Topsy Gibson Napaltjarri

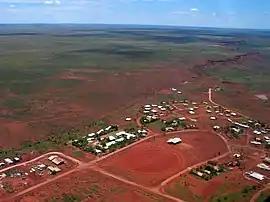
Balgo, Western Australia, the base of Warlayirti Artists, which represented Topsy Gibson.

Contemporary Indigenous art of the western desert began when Indigenous men at Papunya began painting in 1971, assisted by teacher Geoffrey Bardon. Their work, which used acrylic paints to create designs representing body painting and ground sculptures, rapidly spread across Indigenous communities of central Australia, particularly following the commencement of a government-sanctioned art program in central Australia in 1983. By the 1980s and 1990s, such work was being exhibited internationally. The first artists, including all of the founders of the Papunya Tula artists' company, had been men, and there was resistance amongst the Pintupi men of central Australia to women painting. However, there was also a desire amongst many of the women to participate, and in the 1990s large numbers of them began to create paintings. In the western desert communities such as Kintore, Yuendumu, Balgo, and on the outstations, people were beginning to create art works expressly for exhibition and sale.